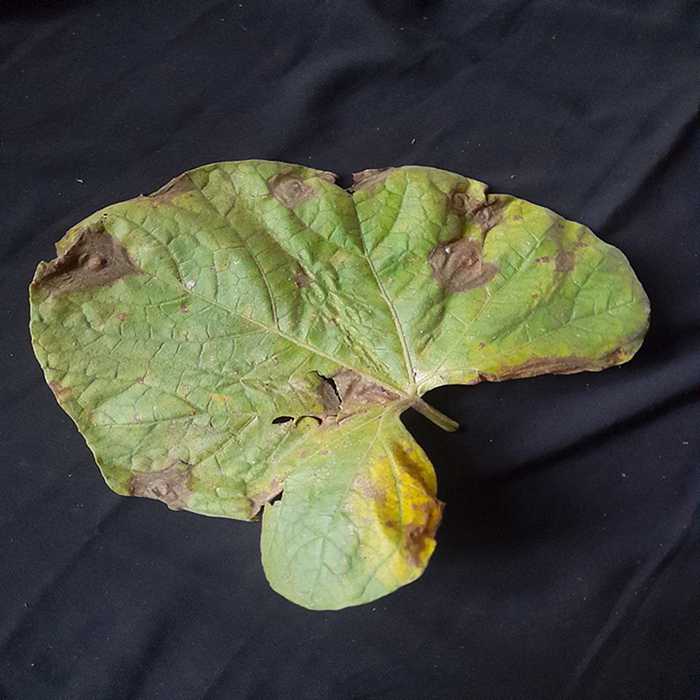
Plant: Bottle gourd
Label: Downey mildew